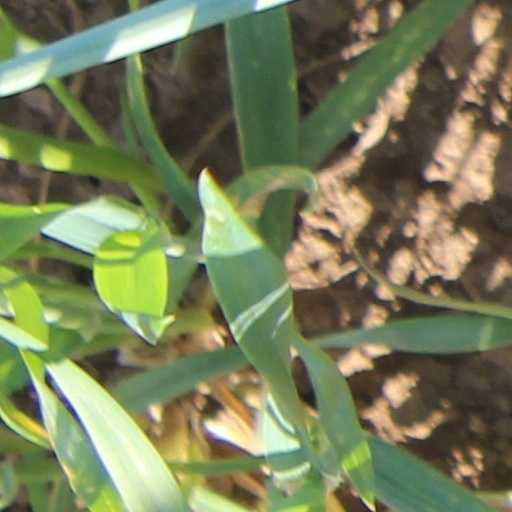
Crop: wheat